Victor Wooten

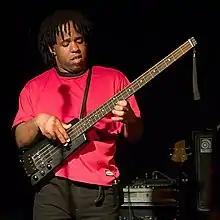
Wooten plays his headless bass guitar known as his "Sitar Bass" at the Belly Up in San Diego 2006

Victor Lemonte Wooten (born September 11, 1964) is an American bassist, songwriter, and record producer. He has been the bassist for Béla Fleck and the Flecktones since the group's formation in 1988 and a member of the band SMV with two other bassists, Stanley Clarke and Marcus Miller. From 2017 to 2019, he recorded as the bassist for the metal band Nitro.